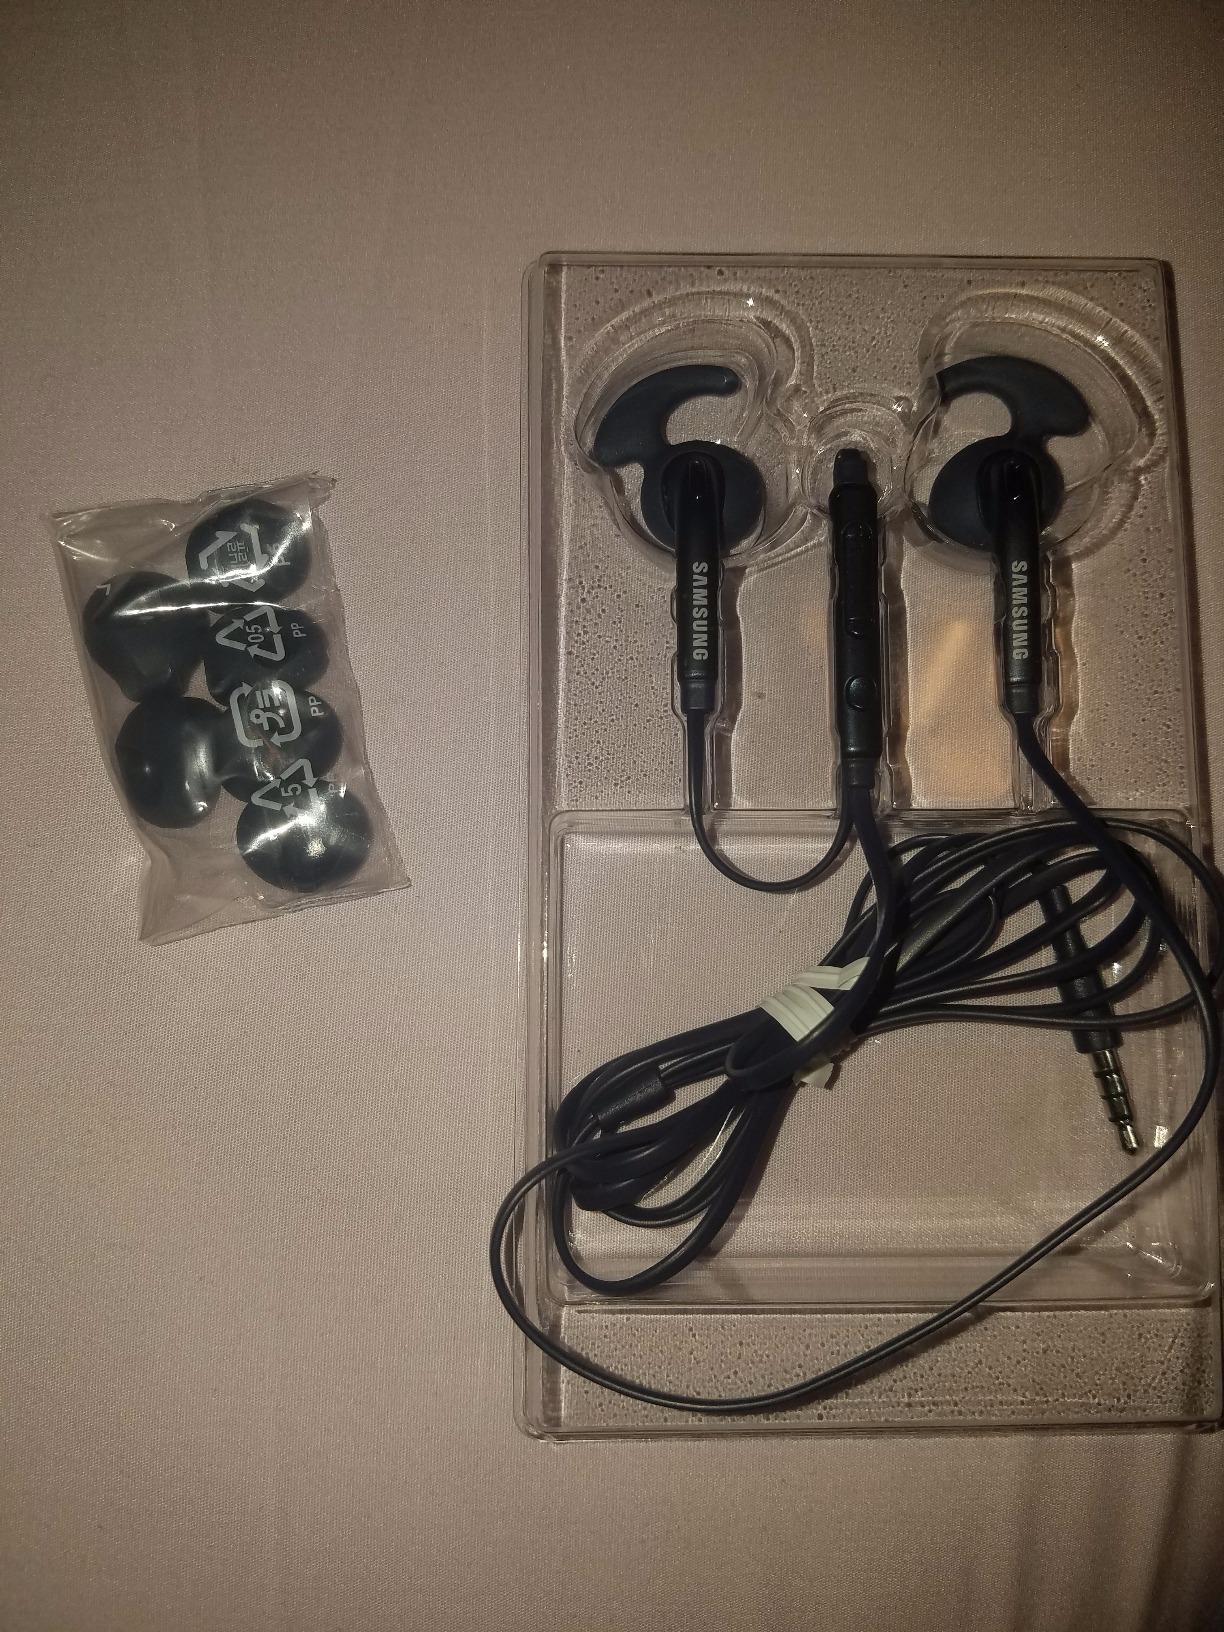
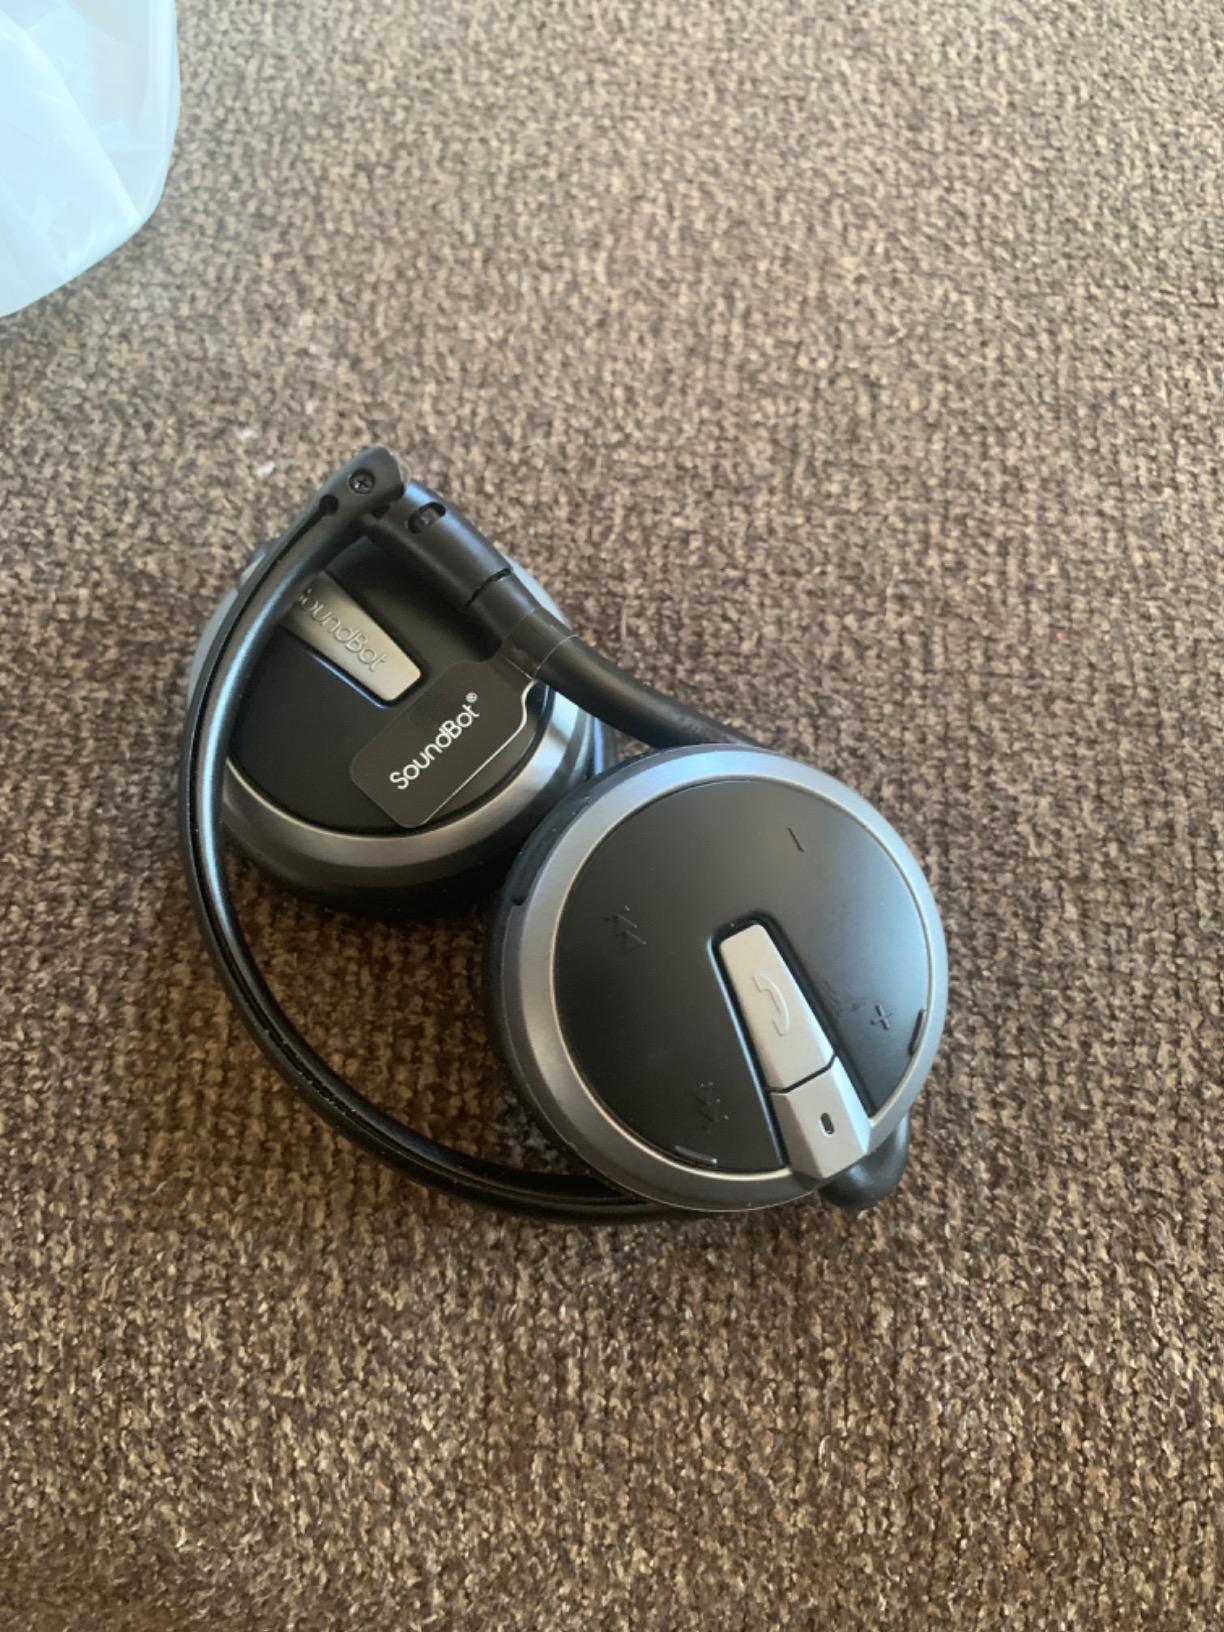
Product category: headphones
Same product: no